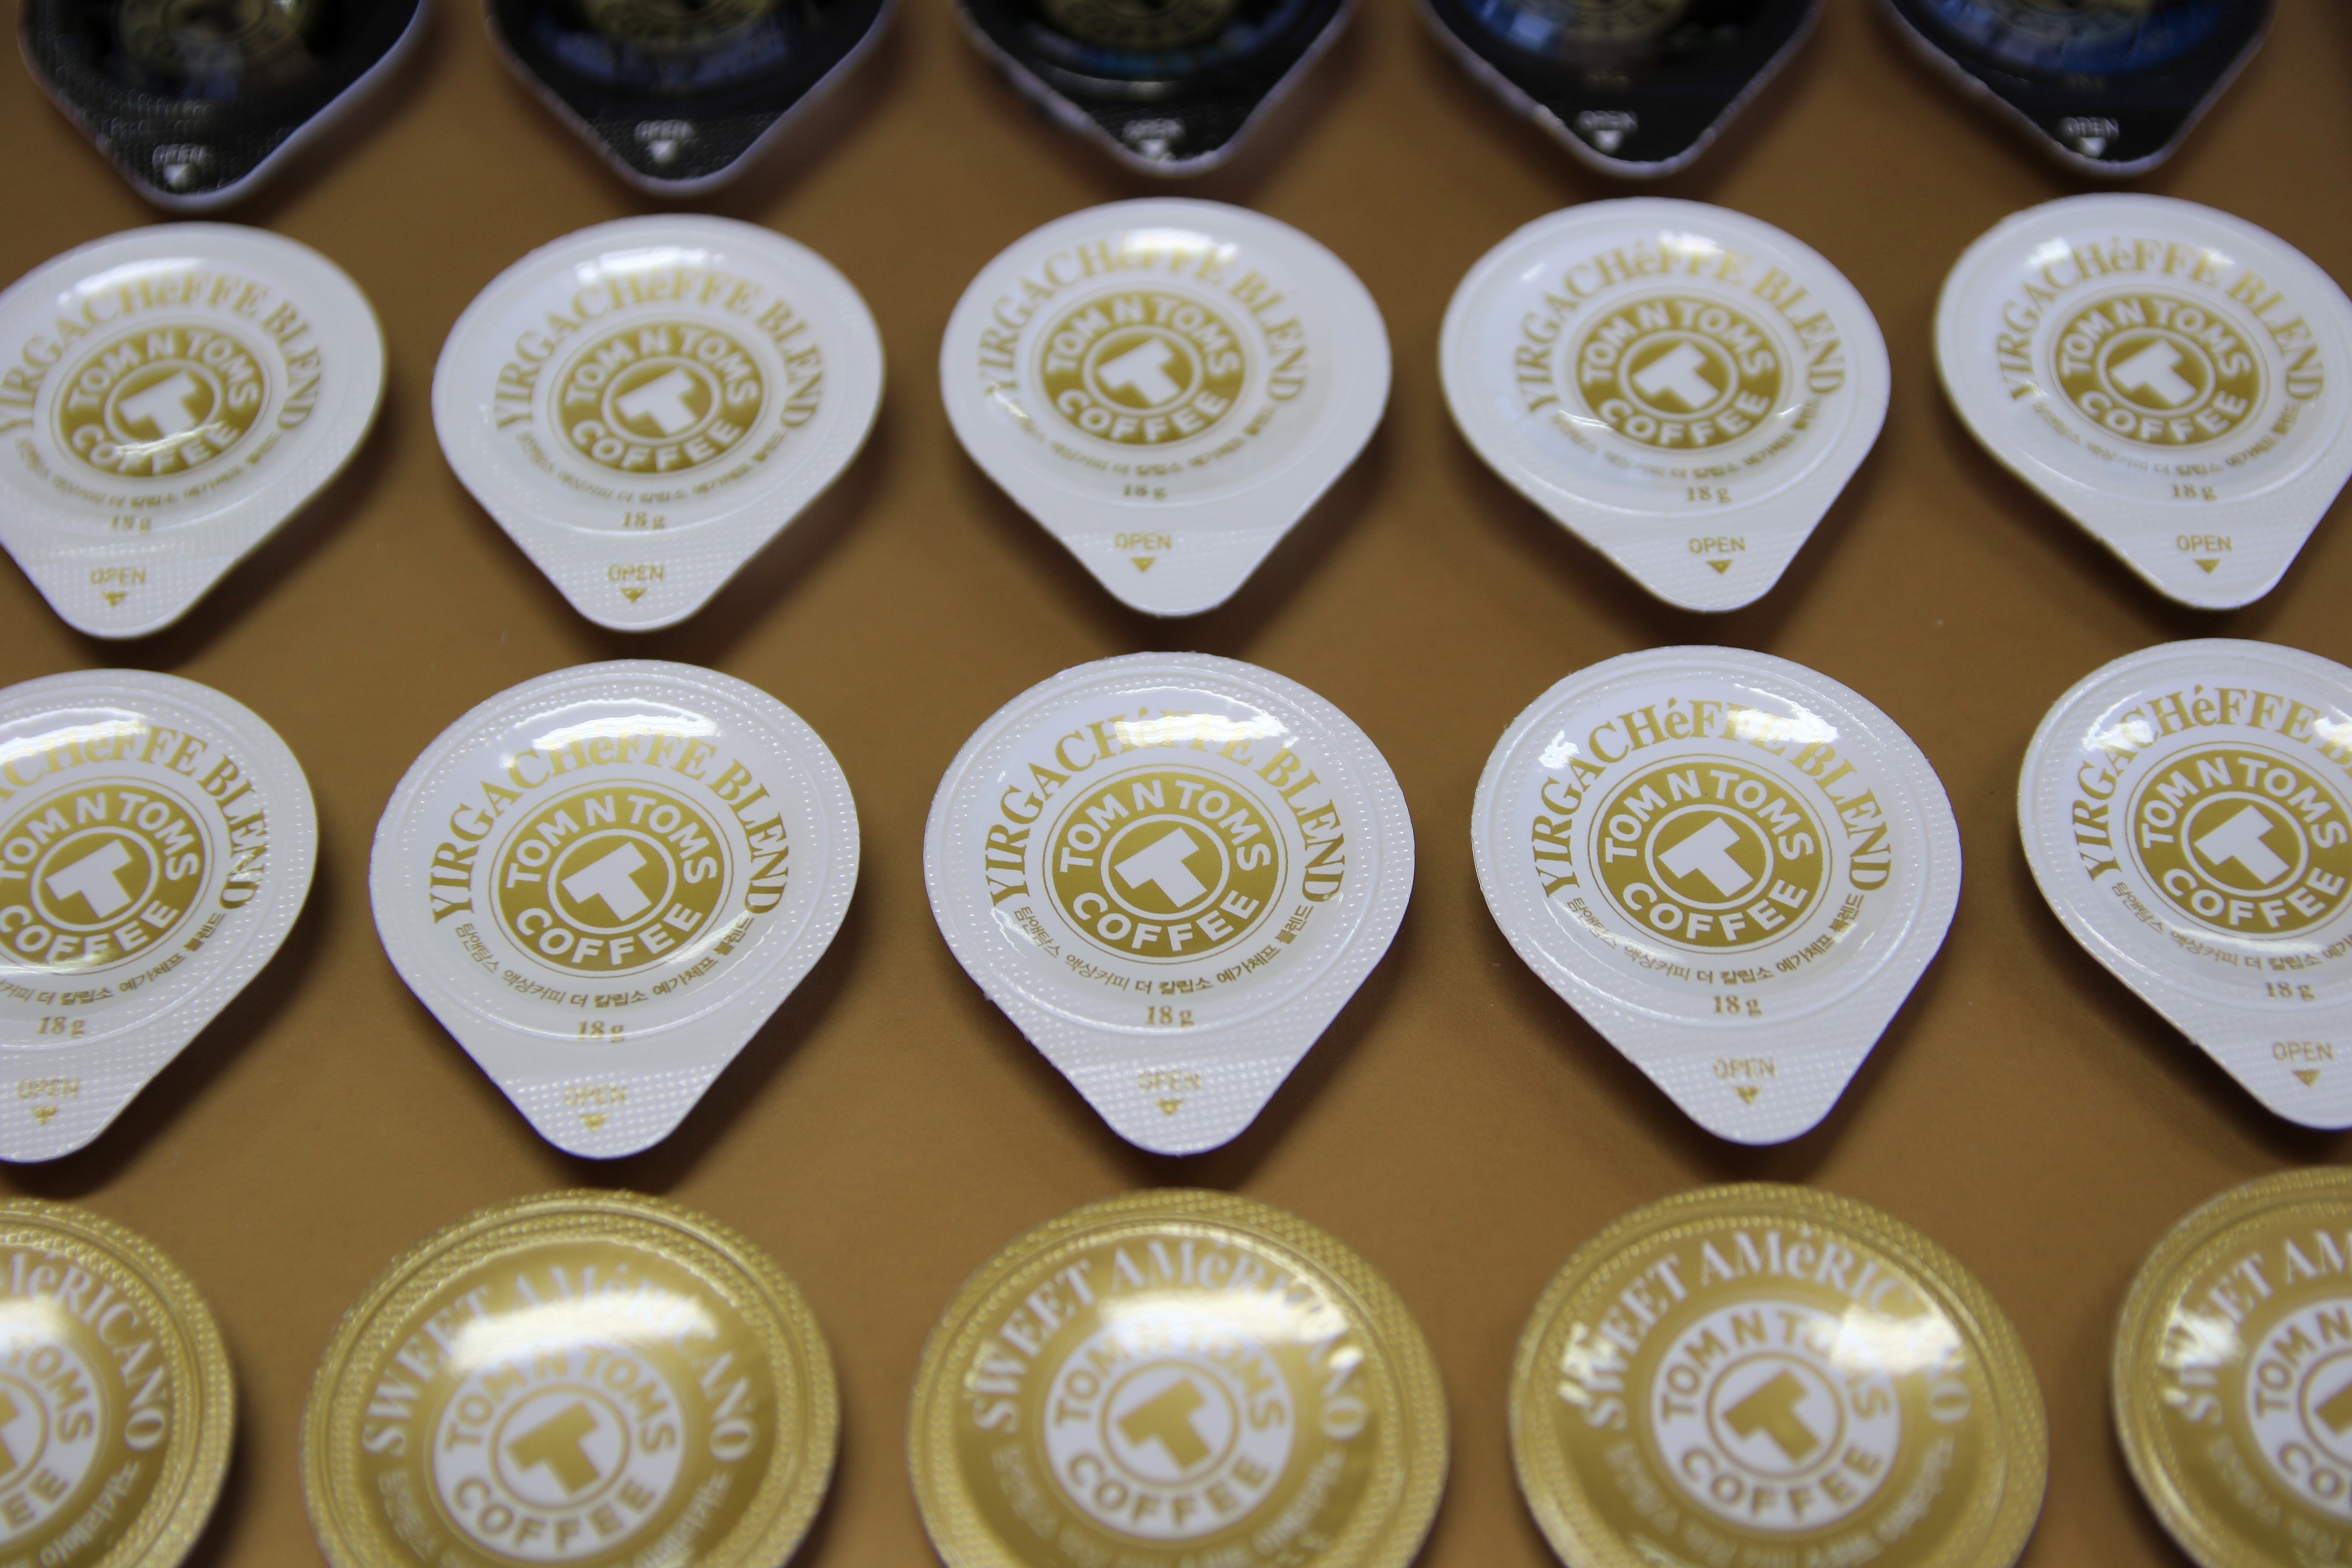
coffee, money, currency, drinks, array, sort, liquid coffee, lists, continuous